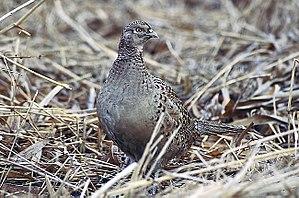
Poule est un nom vernaculaire ambigu en français. « Poule » est le nom donné généralement à la femelle de plusieurs espèces d'oiseaux, principalement des galliformes et en particulier à la poule domestique mais ce terme peut être utilisé pour d'autres espèces d'oiseaux.